Leonora Piper

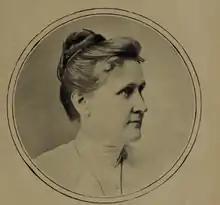
Piper

In February, 1895 Dean Bridgman Connor, a young electrician, died from typhoid fever in an American hospital in Mexico. His parents, in Burlington, Vermont. were notified of his death. Connor's father claimed to have experienced a dream that his son was not dead, but alive and held captive in Mexico. There was publicity over the incident and Richard Hodgson consulted Piper, and she gave several séances. It was alleged that Piper's spirit control claimed Conner was alive in a lunatic asylum kept by a "Dr. Cintz".